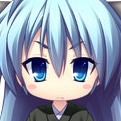
Portrait style: Anime Portrait